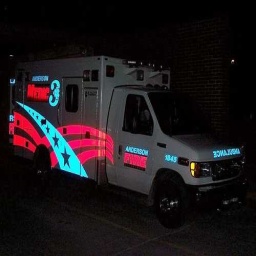
Label: ambulance